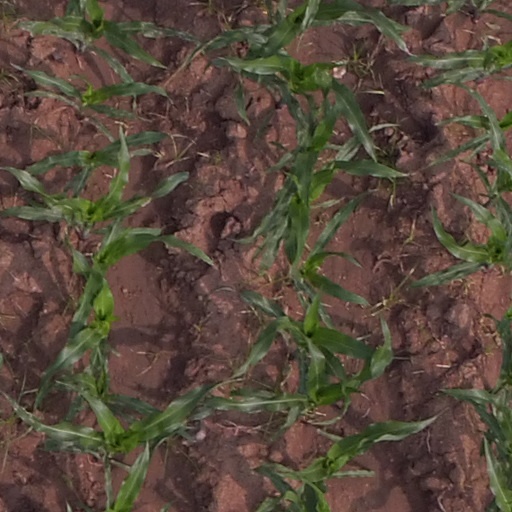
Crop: maize; corn